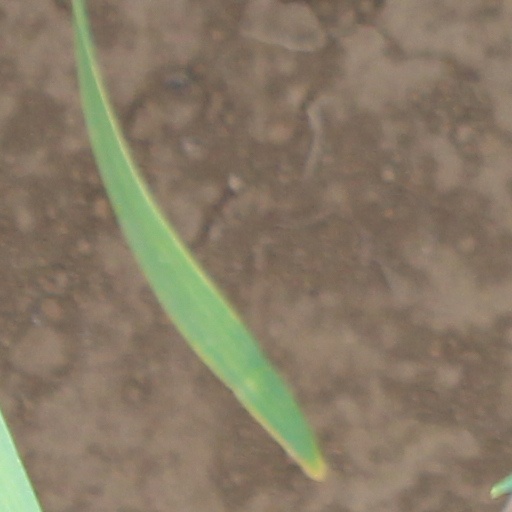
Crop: wheat